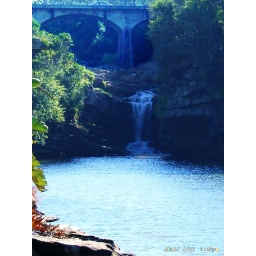
Another water falls under a bridge